Zelzal-1

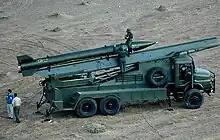
Zelzal-1 rocket being prepared for launch during IRGC Great Prophet II military exercise

Zelzal-1 (meaning "Earthquake-1") is an Iranian-made heavy artillery rocket with an estimated range of 160 km. It is believed to be owned by the Iranian Armed Forces and Hezbollah. The rocket received relatively little use but was the basis for the more successful Zelzal-2 artillery rocket.